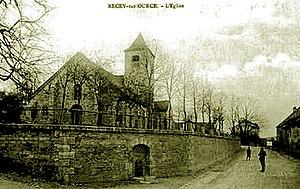
Église Saint-Rémy de Recey-sur-Ource
Recey-sur-Ource est une commune française située dans le département de la Côte-d'Or, en région Bourgogne-Franche-Comté.
Un sanctuaire à répit est un type de lieu saint rencontré en pays de tradition catholique. Selon la croyance populaire en certaines provinces, le « répit » est, chez un enfant mort-né, un retour temporaire à la vie le temps de lui conférer le baptême avant la mort définitive. Ayant été baptisé, l’enfant pourra de ce fait entrer en paradis au lieu d’errer éternellement dans les limbes où il serait privé de la vision de Dieu. Le répit n’est possible qu’en certains sanctuaires, le plus souvent consacrés à la Vierge dont l’intercession est nécessaire pour obtenir un miracle.